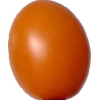
Label: images